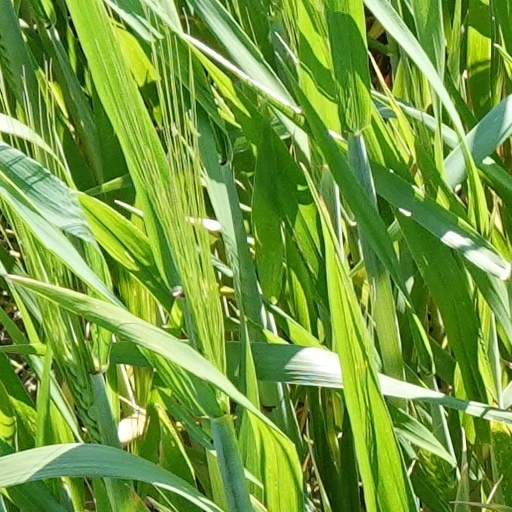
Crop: wheat